Maqsad

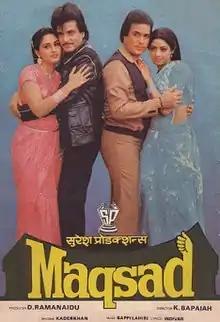
Theatrical release poster

Maqsad is a 1984 Indian Hindi-language action film directed by K. Bapaiah and produced by D. Rama Naidu under the Suresh Productions banner. The film stars Jeetendra, Rajesh Khanna, Jaya Prada, Sridevi, and Waheeda Rehman in lead roles. The music was composed by Bappi Lahiri. Shatrughan Sinha makes a guest appearance. Prem Chopra, Ranjeet, Shakti Kapoor, Kader Khan, Amjad Khan, and Shreeram Lagoo are featured in supporting roles.